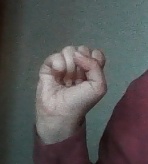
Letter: saad